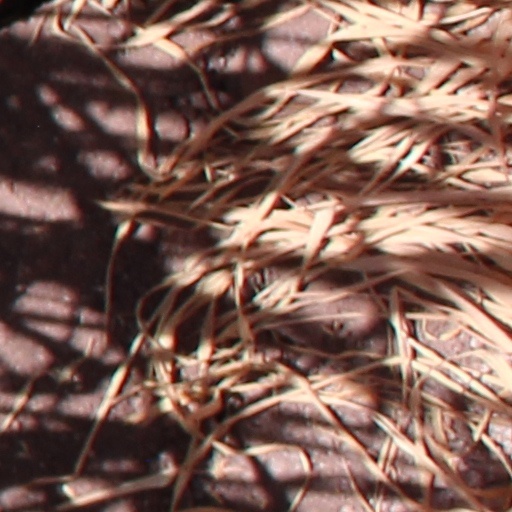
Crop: wheat